History of spaceflight

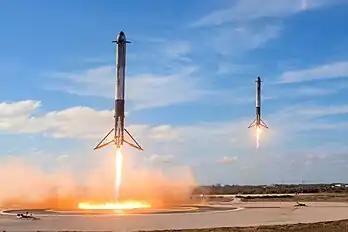
SpaceX's Falcon Heavy reusable side boosters land in unison at Cape Canaveral Landing Zones 1 and 2 following test flight on 6 February 2018.

The US conducted the first crewed spaceflight to leave Earth orbit and orbit the Moon on December 21, 1968, with the Apollo 8 space mission. Later they succeeded in achieving President Kennedy's goal on July 20, 1969, with the landing of Apollo 11. Neil Armstrong and Buzz Aldrin became the first men to set foot on the Moon. Six such successful landings were achieved through 1972, with one failure on Apollo 13.